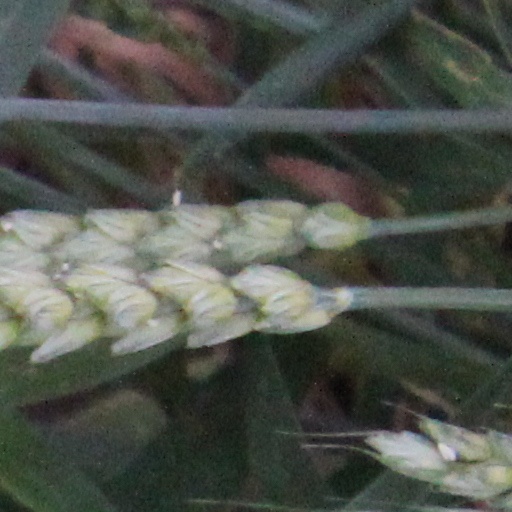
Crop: wheat